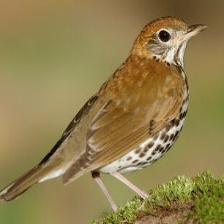
Species: WOOD THRUSH
Scientific name: HYLOCICHLA MUSTELINA